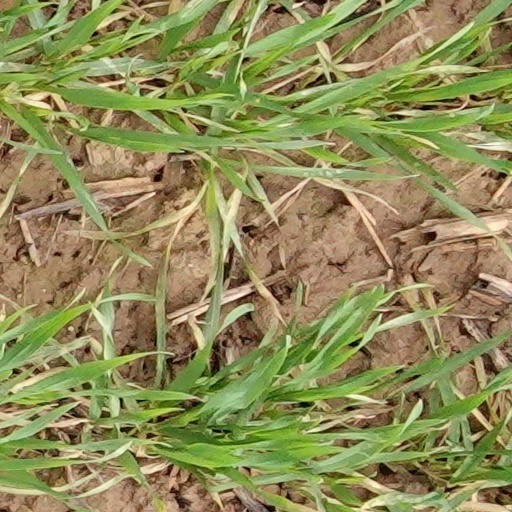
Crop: wheat